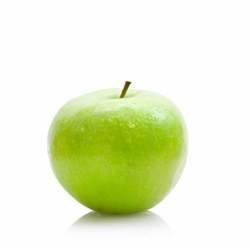
Label: apple